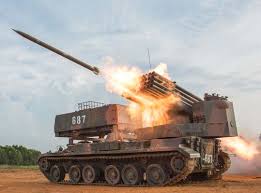
Label: Tornado